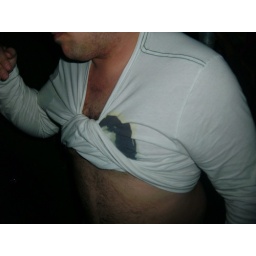
Her name was Lola, she was a showgirl. With yellow feathers in her hair and a dress cut down to there